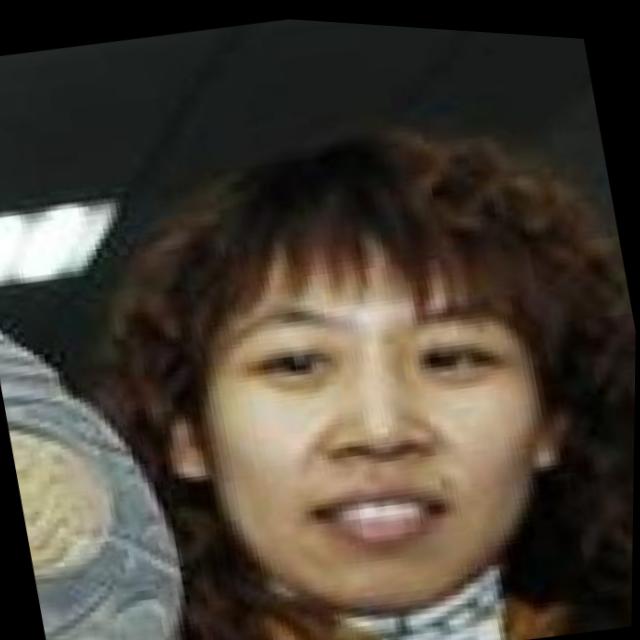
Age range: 21-44